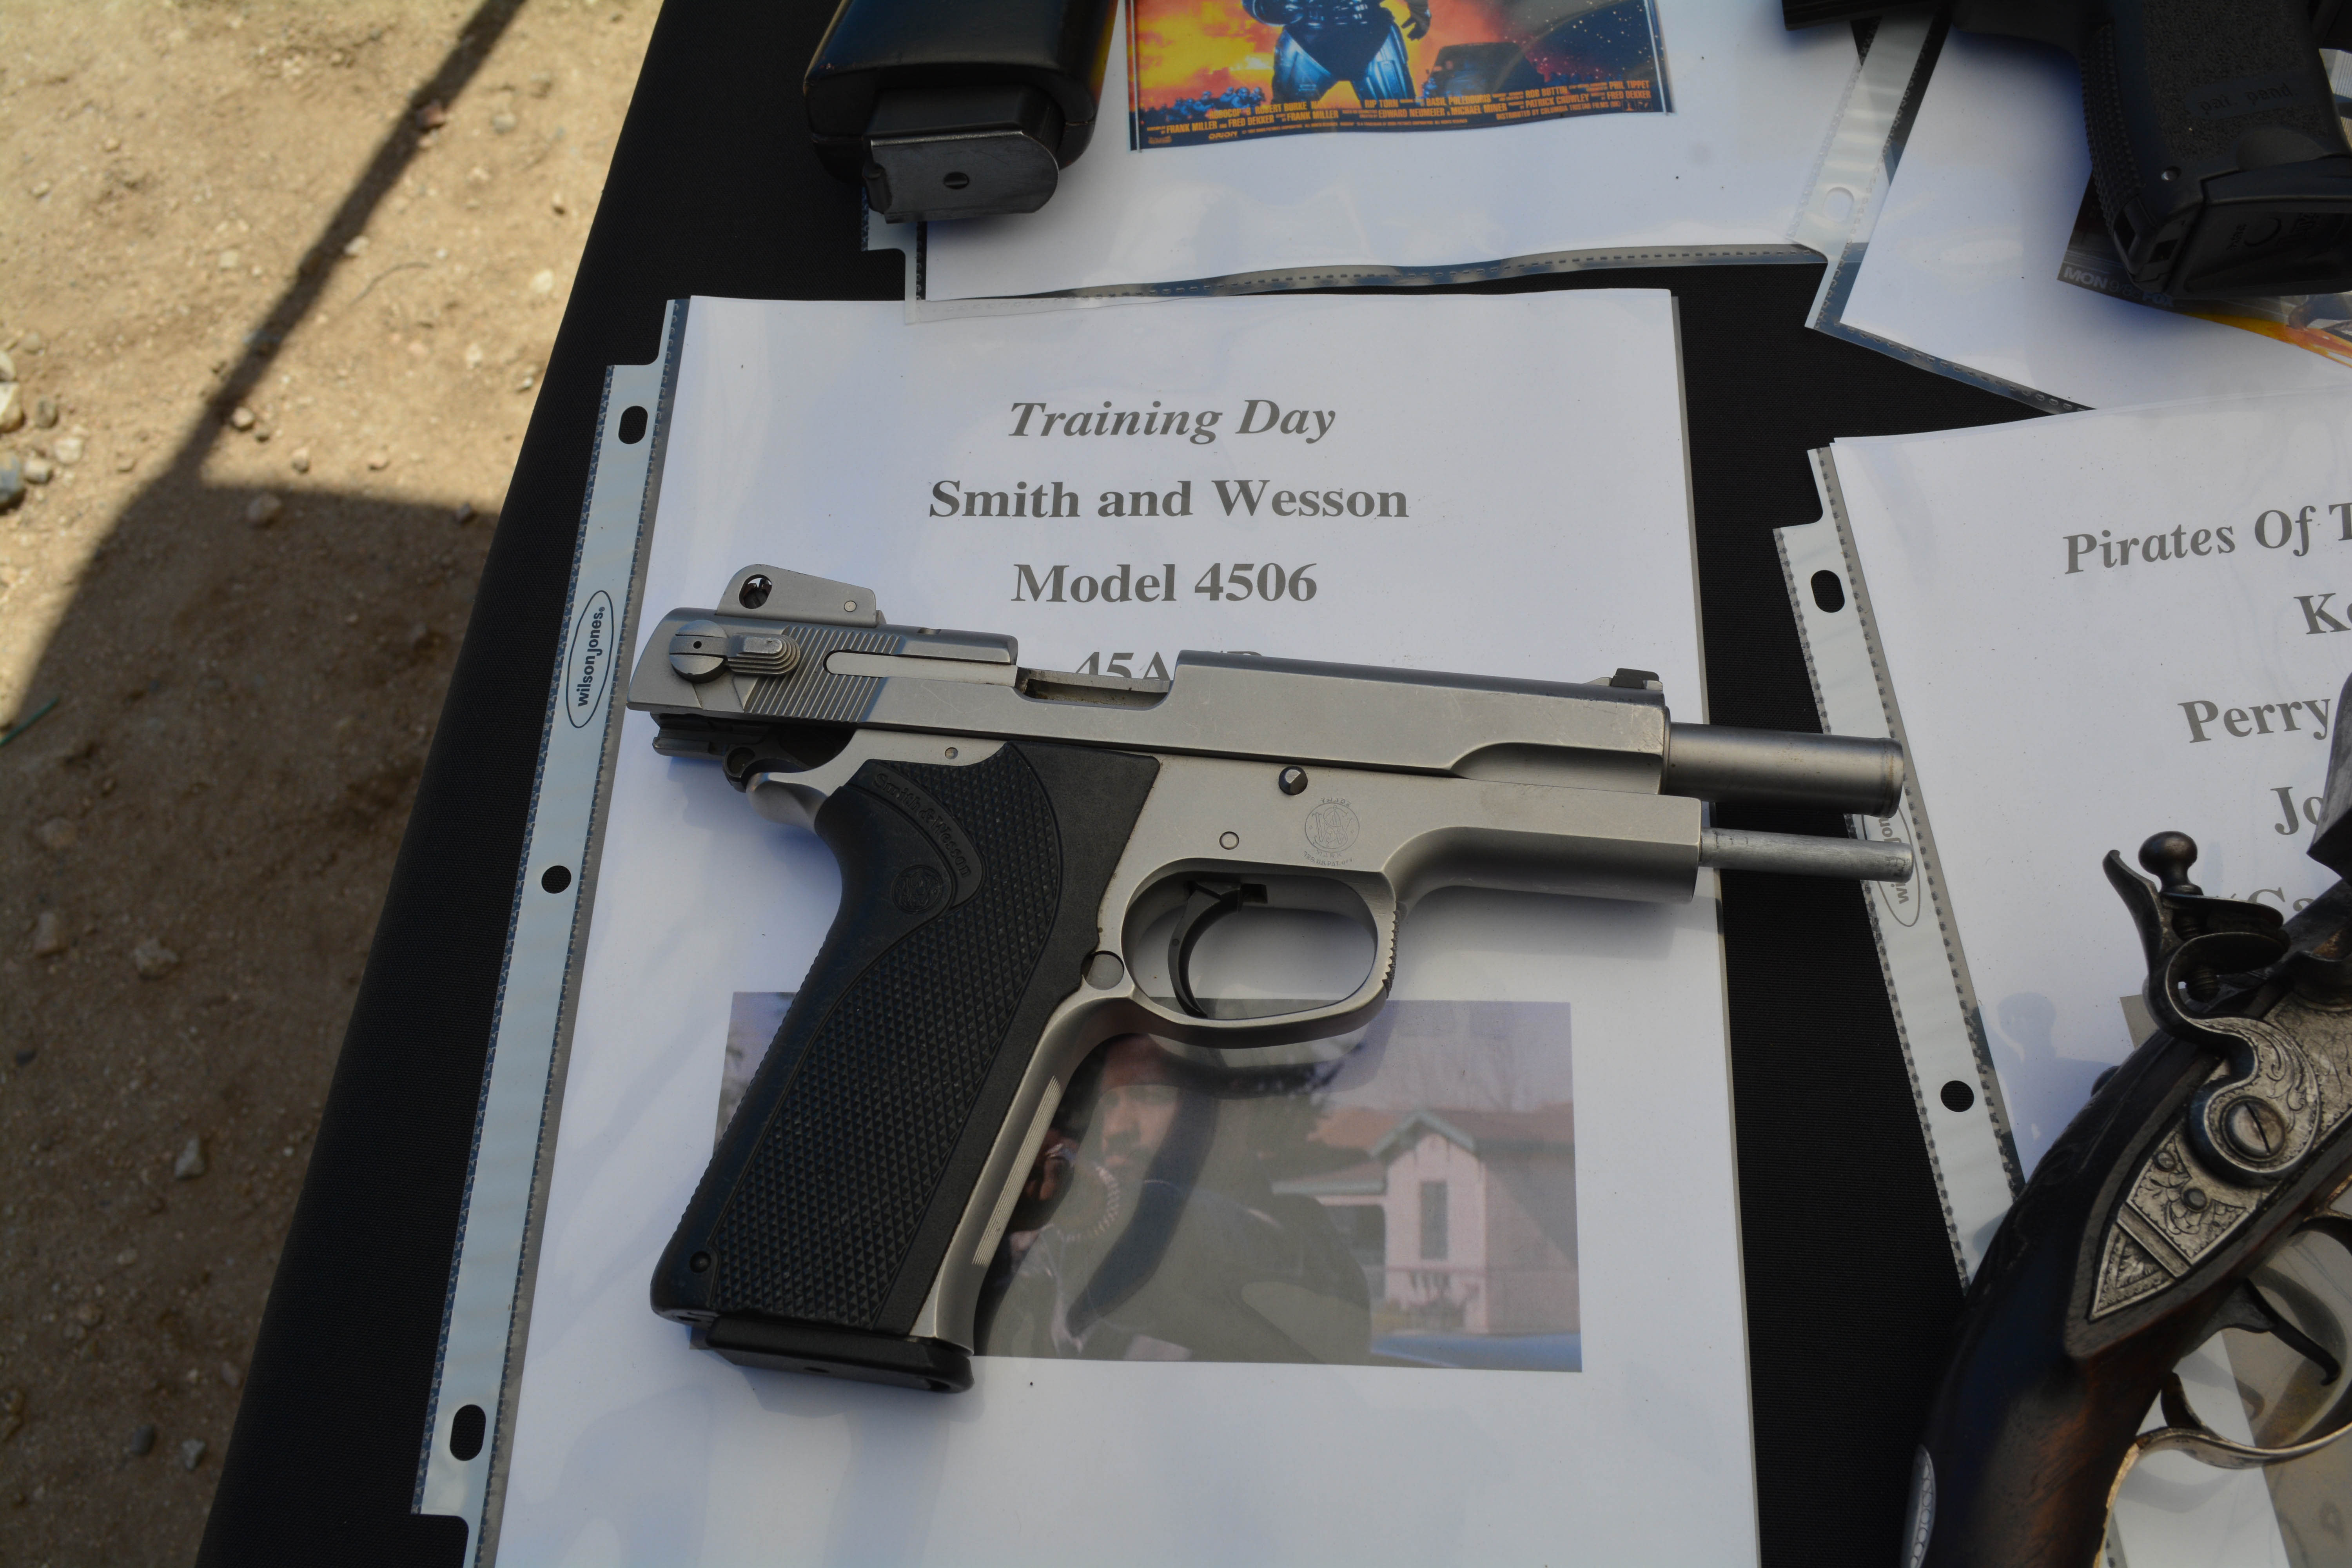
weapon, shooting, gun, swat, lapd, swattraining, games, handgun, firearm, trigger, shooting sport